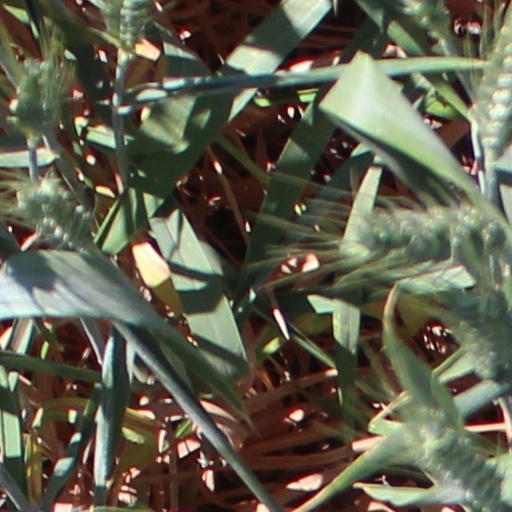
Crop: wheat